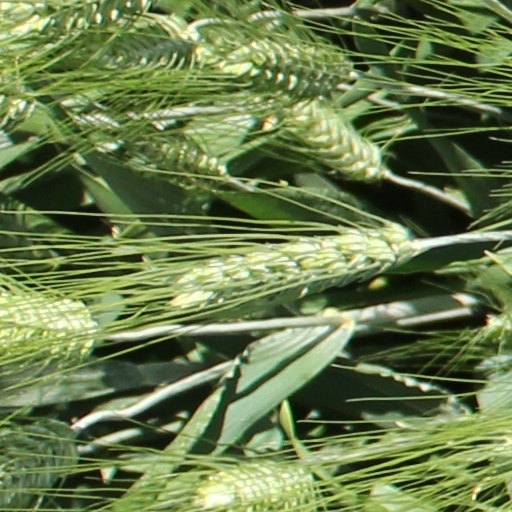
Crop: wheat